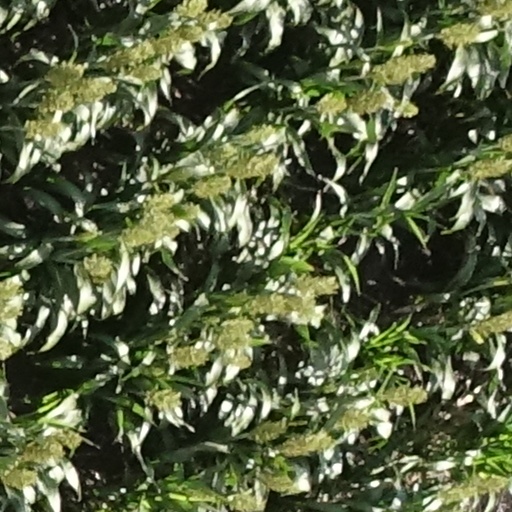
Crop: sorghum